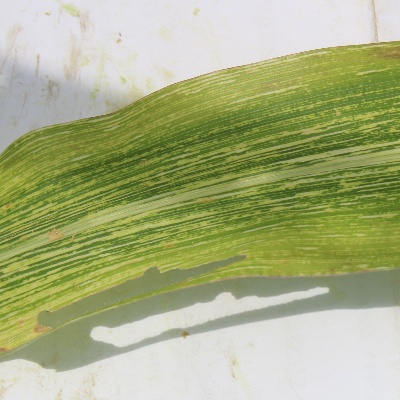
Crop: Maize
Condition: streak virus